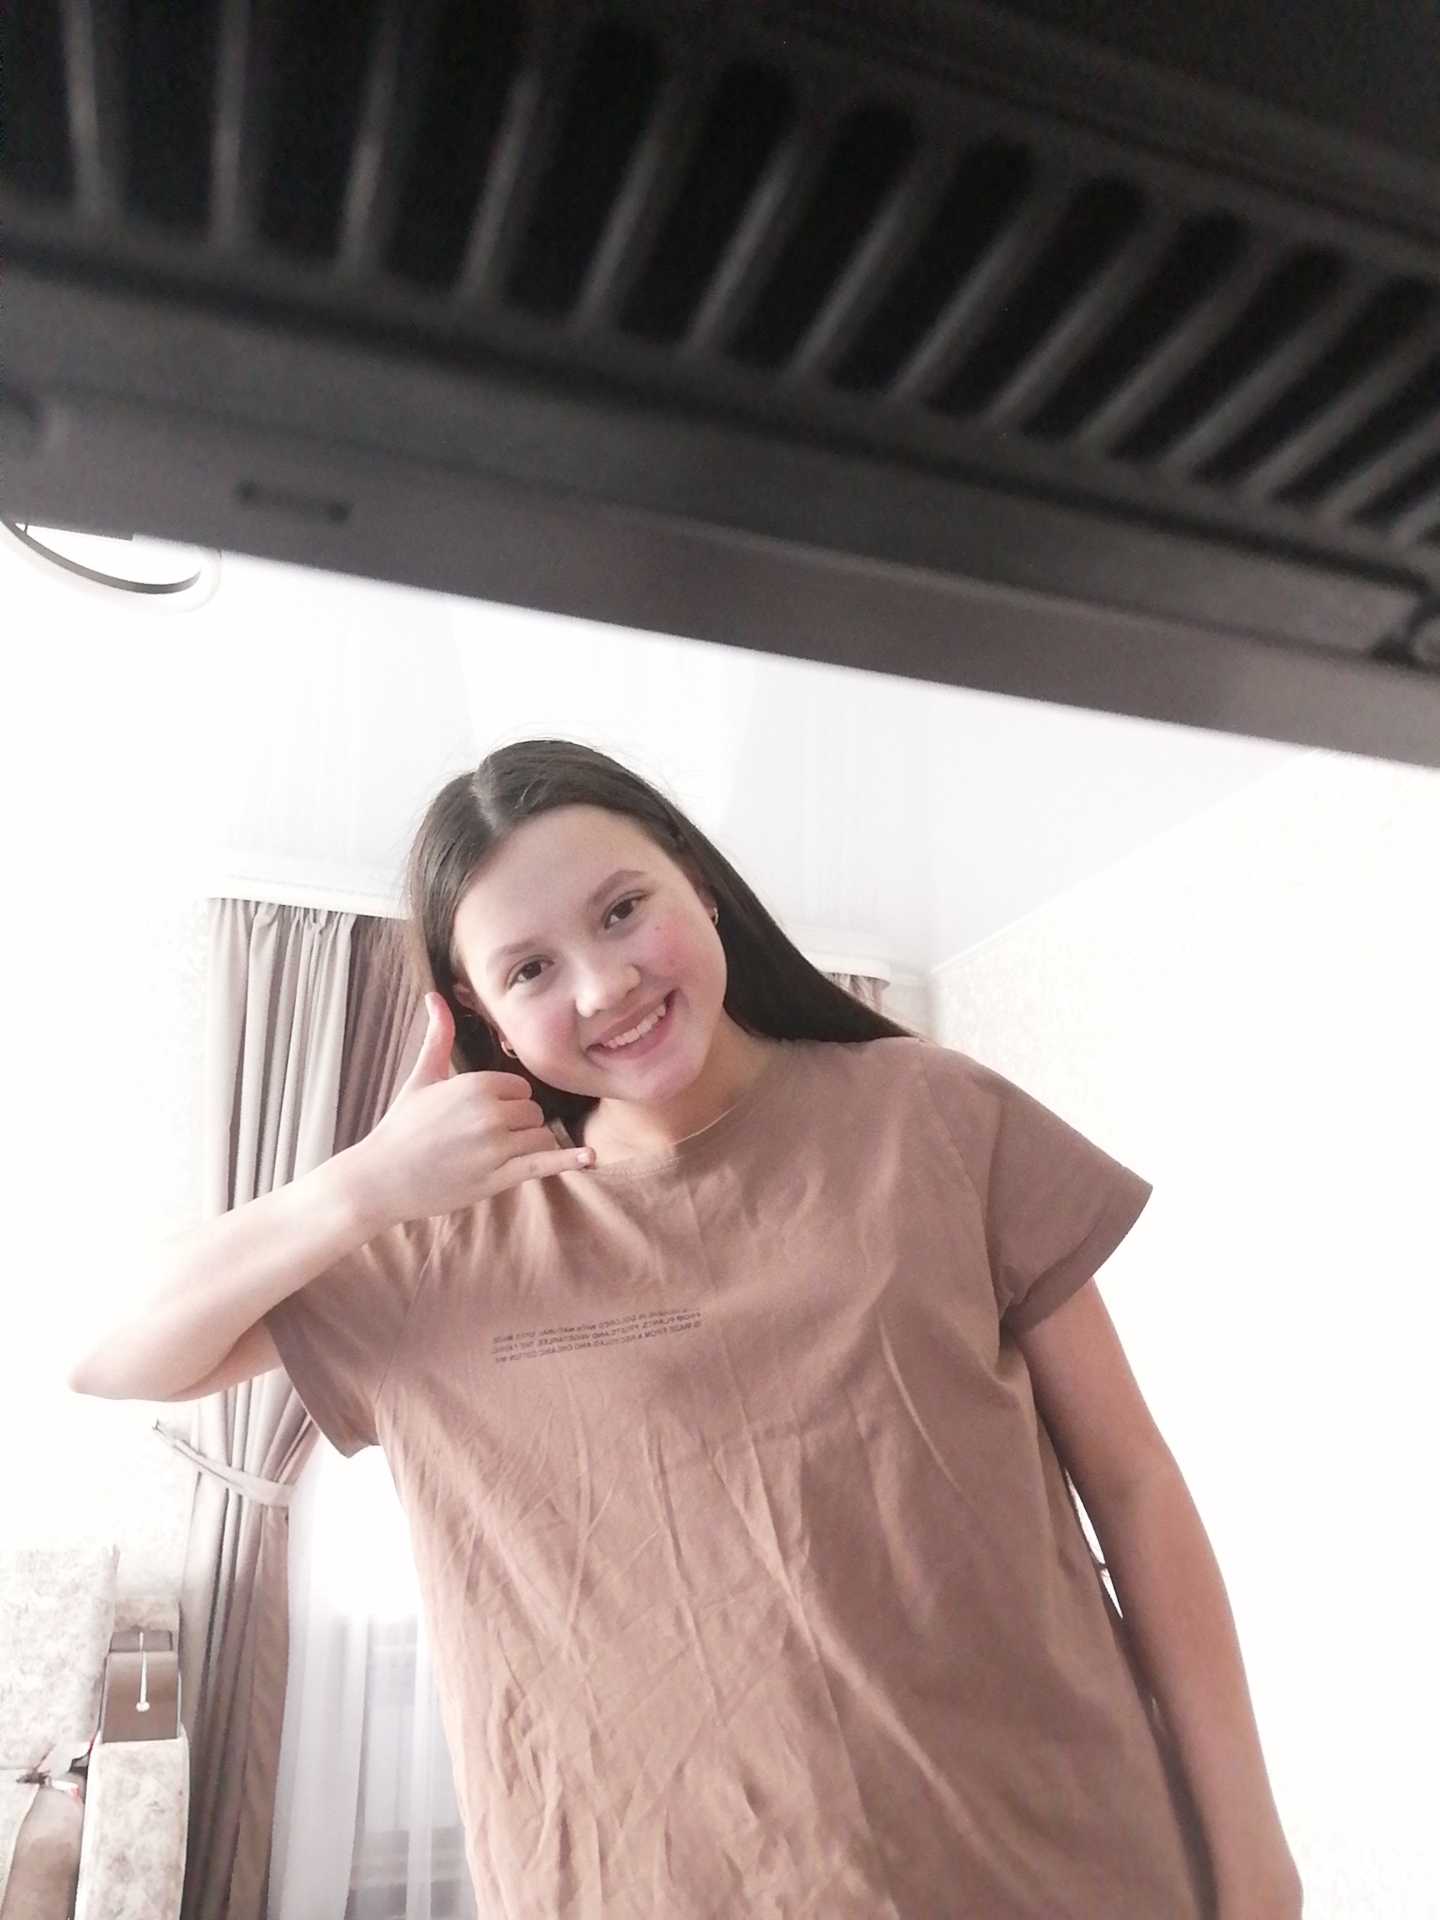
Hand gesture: call